Millwood Historic District

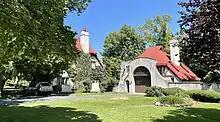
The Rosebush House

With demand for housing outpacing supply as the mill continued to expand, the paper company started purchasing lots around its property in 1911. By the early 1920s, the company owned most of the lots in the townsite and in 1923 established a loan fund to help employees construct homes in Millwood. The company issued pattern books for home construction. The use of these pattern books would become one of the qualifying factors for the district to land on the NRHP some eight decades later. The push by the company to have employees build homes on the nearby land was inspired by the 1922 Better Homes in America movement.